Pynes House

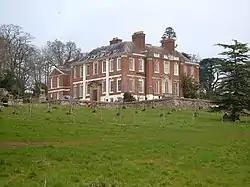
Pynes House

Pynes House is a Grade II* listed Queen Anne style country house built by Hugh Stafford between around 1700 and 1725, situated in the parish of Upton Pyne, Devon, 3 miles northwest of Exeter. It was the manor house for the Manor of Upton Pyne, which included the village of Upton Pyne.